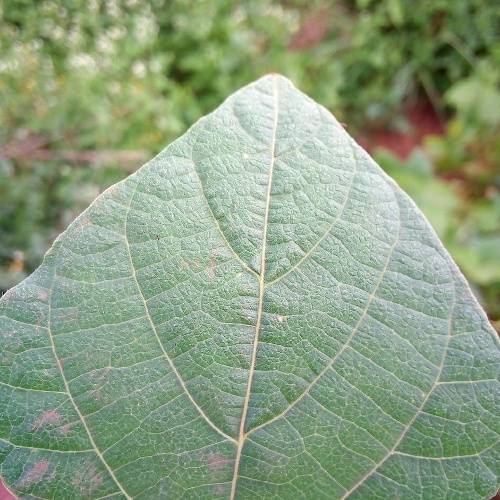
Leaf condition: healthy